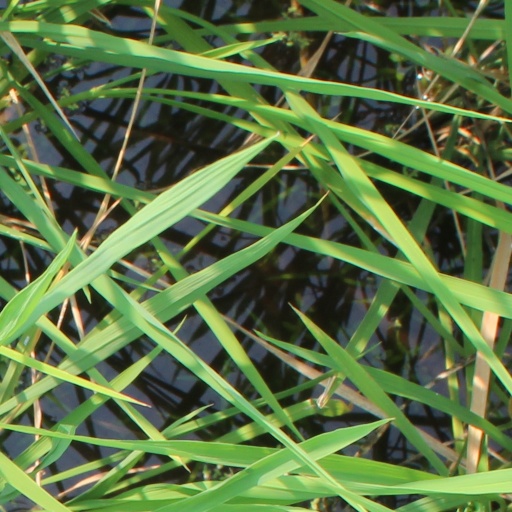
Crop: rice